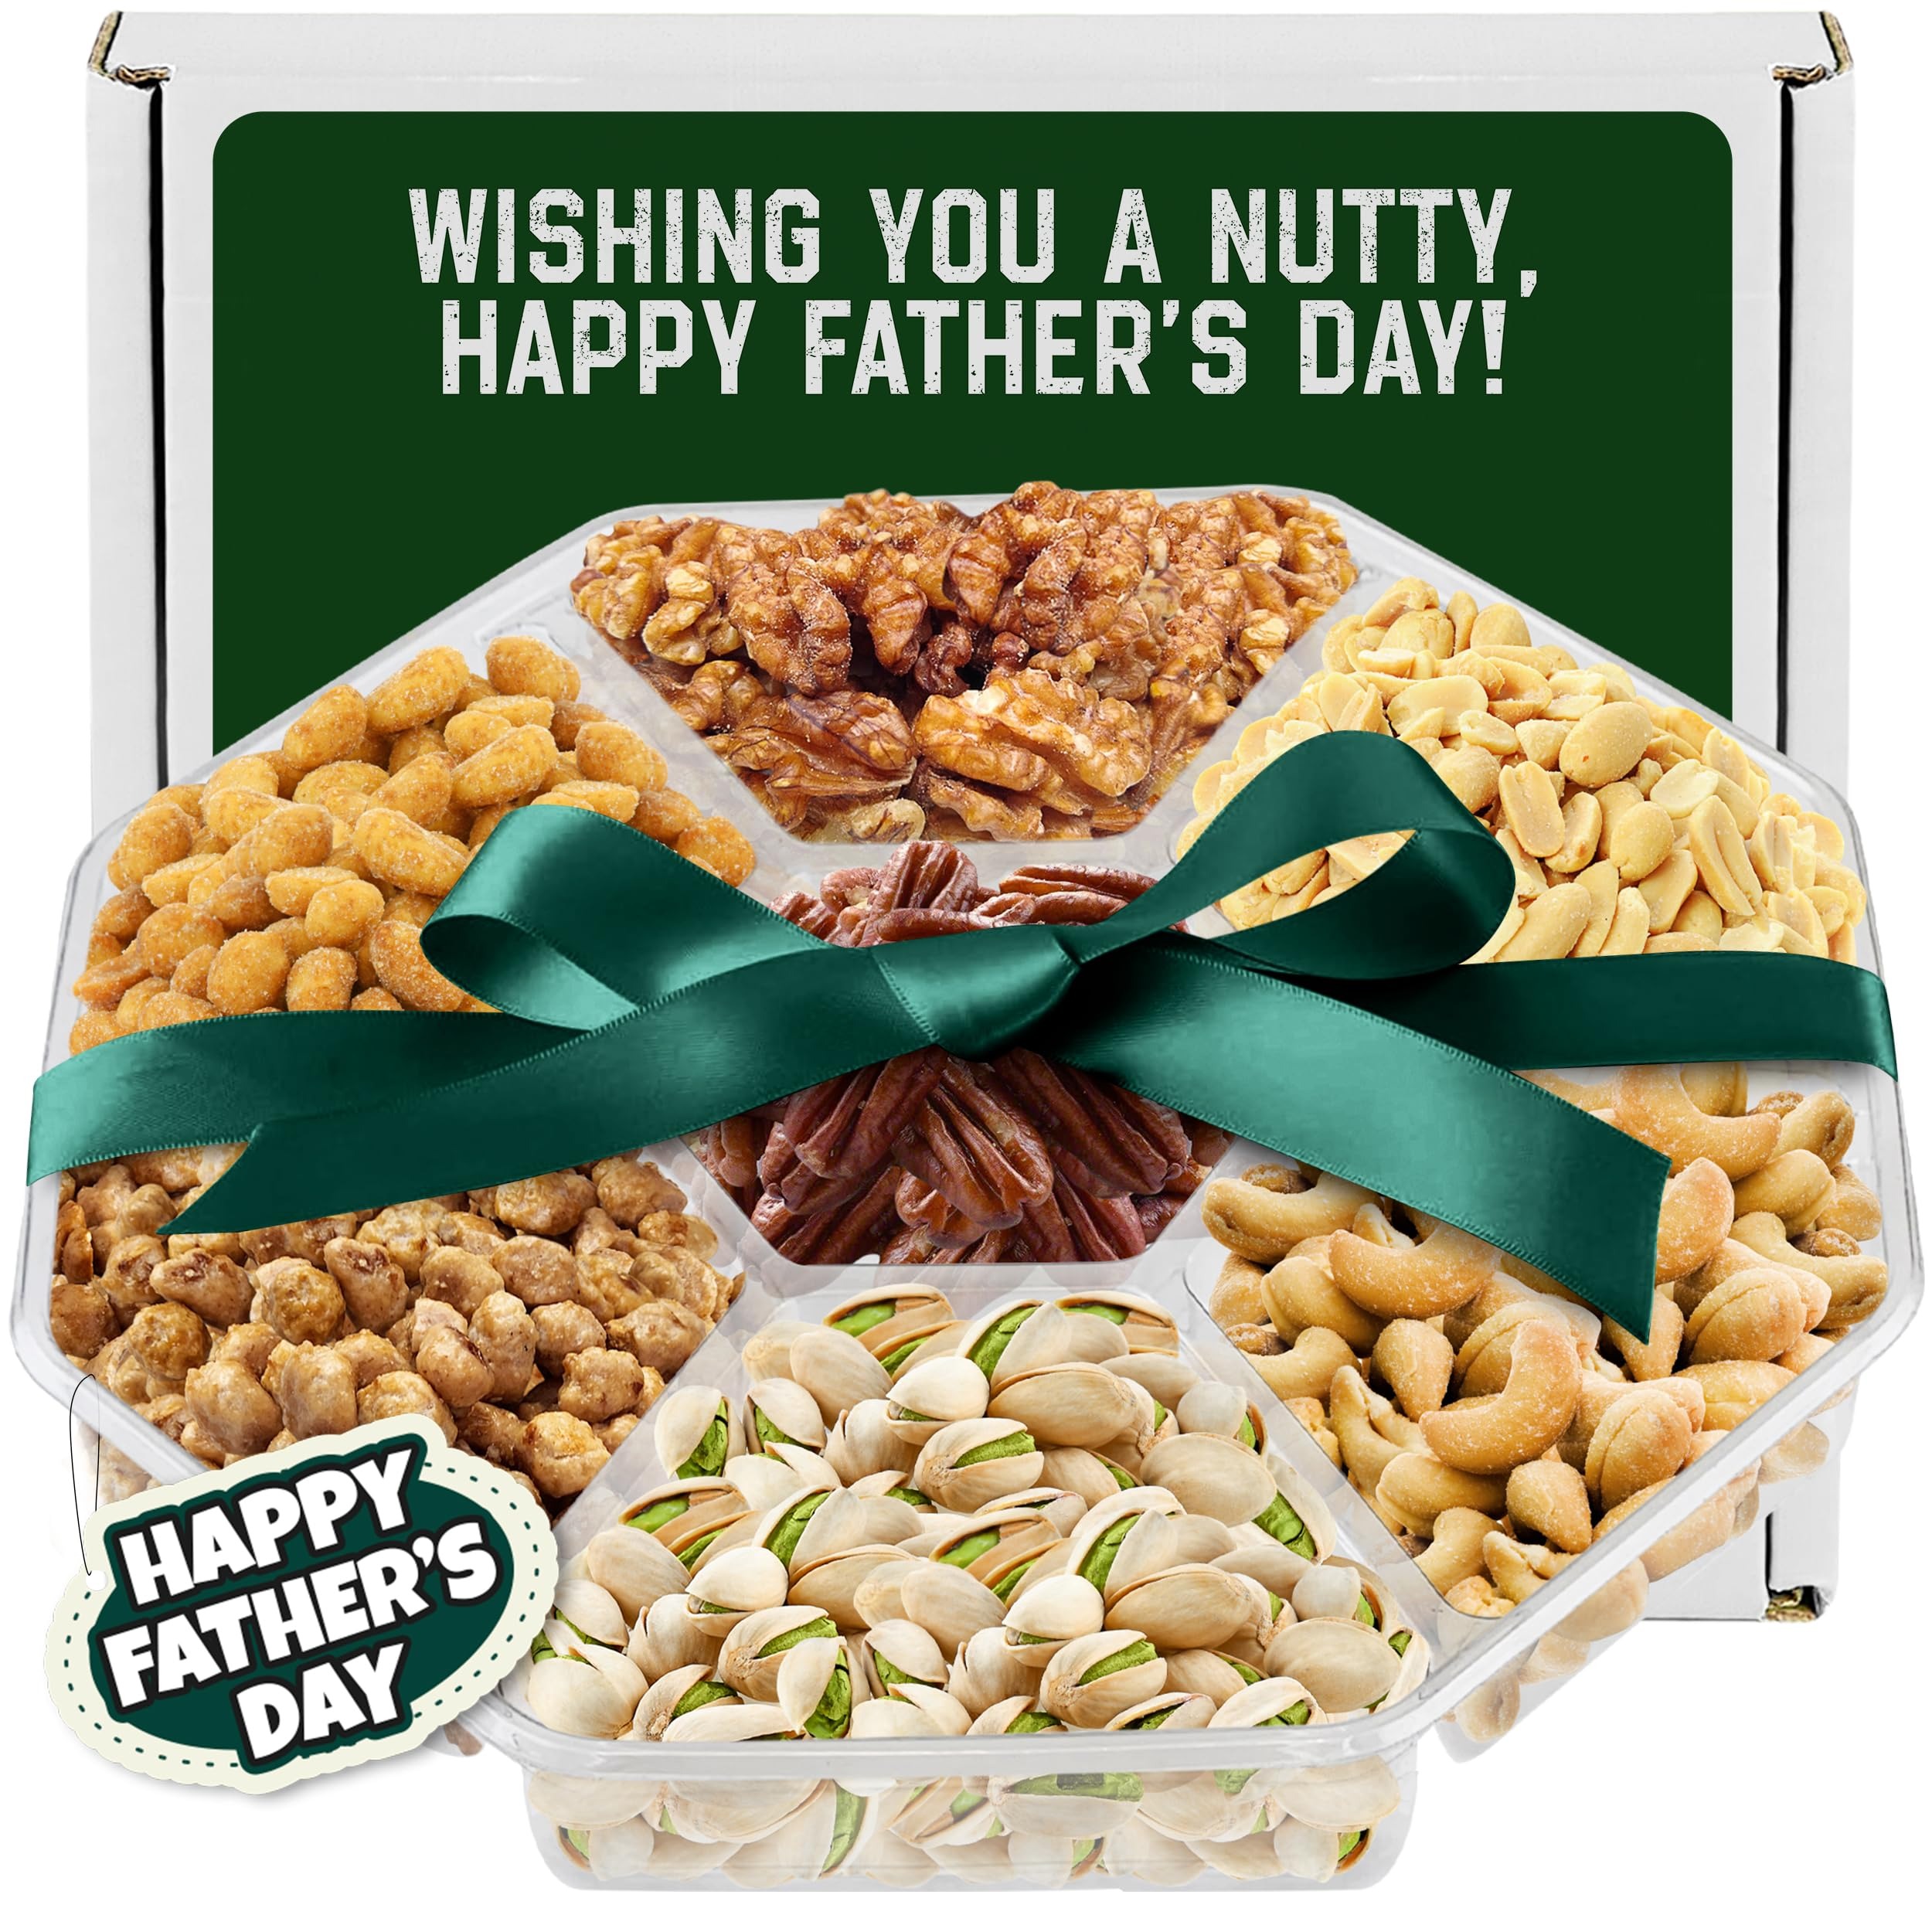
Item Name: Fathers Day Nut Gift Basket, 7 Sectional Platter of Nut Baskets Gifts for Men, Great for Father Day gifts for Husband, Perfect Dad Gift for Fathers Day,
Bullet Point 1: Premium Fathers Day Gift: This beautifully arranged 7 sectional platter is packed with an assortment of premium nuts including Cashews, Pistachios, Walnuts, Honey Glazed Pecans, Toffee Peanuts, Peanuts and Honey Peanuts. Whether you're looking to surprise a snack loving dad or offer something more heartfelt than the usual card, this fathers day basket delivers thoughtfulness in every bite.
Bullet Point 2: Thoughtful Dad Gifts: Searching for the best dad gifts for fathers day, Look no further. This fathers day nut gift basket goes beyond ordinary with its rich selection of freshly roasted nuts, providing the perfect combination of crunchy, sweet, and salty flavors. Whether it’s from a son, daughter or spouse, this delicious gift is a heartfelt way to show appreciation for all that dad does.
Bullet Point 3: Perfect Father's Day Gifts: Whether you’re shopping for father's day gifts for dad or need a high quality option among father's day gifts for husband, this elegant nut gift basket is a standout choice. Its blend of classic and gourmet flavors makes it perfect for relaxing moments. It’s not just another gift, it’s a meaningful gesture packed with care, flavor and a whole lot of appreciation.
Bullet Point 4: Variety of Nut Gifts: When exploring unique father’s day gift ideas, this nut baskets gifts for men stands out with its elegant packaging and gourmet quality. It’s not just a treat, it’s an experience that combines taste and heartfelt sentiment. The platter serves beautifully as a centerpiece or personal snack tray, making it one of the most memorable nut gift baskets fathers day has to offer.
Bullet Point 5: Complete Gift Experience: This all in one fathers day gift basket is a premium selection perfect for anyone who appreciates high quality nut gifts. Whether you're looking for father day gifts, a classy fathers day basket, a fathers day gift basket for dad or simply want to explore the best gift baskets for father's day, this platter brings flavor and love together in one irresistible package.
Product Description: <p>Celebrate with Flavor The Ultimate Fathers Day Nuts Gift Basket<br>Make this Father’s Day unforgettable with our deluxe Fathers Day Nuts Gift Basket, a premium 7 sectional platter filled with a delicious assortment of Cashews, Pistachios, Walnuts, Honey Glazed Pecans, Toffee Peanuts, Peanuts and Honey Peanuts. This gourmet selection is the perfect blend of taste, presentation, and heartwarming sentiment, making it one of the most thoughtful fathers day gifts you can give.</p><p>A Gourmet Experience for Dad Nut Gifts That Delight<br>Whether you're searching for dad gifts for Fathers Day or a unique surprise for your husband, this beautifully arranged platter makes a lasting impression. Designed for nut lovers, this indulgent collection offers the perfect mix of savory and sweet, making it a favorite among nut gifts for men. With a variety of textures and flavors, it’s more than just a snack, it’s a celebration of dad’s taste and your appreciation.</p><p>Elegant and Ready to Gift Fathers Day Basket for Every Occasion<br>This fathers day gift basket combines gourmet excellence with convenience, arriving ready to gift in an elegant, eye-catching box. It’s the ideal choice for father’s day gifts for dad or a meaningful gesture among father's day gifts for husband. Showcasing a curated assortment of premium nuts, it brings comfort, joy, and a hint of indulgence to every bite. Whether shared with family or savored solo, this is a gift dad will remember.</p><p>A Unique Twist on Traditional Father's Day Gift Ideas<br>Go beyond the ordinary with father's day gift ideas that speak from the heart. This fathers day nut gift basket stands out from the usual father day gifts with its sophisticated presentation and rich variety. Whether he’s relaxing at home, hosting guests or enjoying quiet time, this platter adds flavor to every moment a true standout among father’s day nut gift baskets and gifts for fathers day.</p><p>Show Your Love This Father’s Day with Nut Gifts That Speak Volumes<br>Celebrate the incredible dads in your life with father's day gift basket options that go above and beyond. From the first crunch of a Honey Glazed Pecan to the buttery richness of Cashews, every section of this fathers day nut basket reflects your gratitude and love. A top choice among fathers day nuts and nut gift baskets, it’s a gift that says “thank you” in the most delicious way possible.</p>
Value: 1.0
Unit: Count

Price: 42.02